Venetian Cyprus

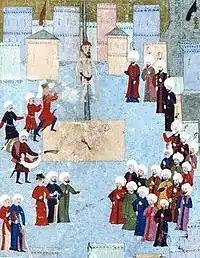
Marco Antonio Bragadin, Venetian Captain-General of Famagusta, was gruesomely killed in August 1571 after the Ottomans took the city.

However, Famagusta, strengthened by the governor of Cyprus, Astorre Baglioni, resisted with the Siege of Famagusta, mounting a strong defense that lasted from September 1570 until August 1571.